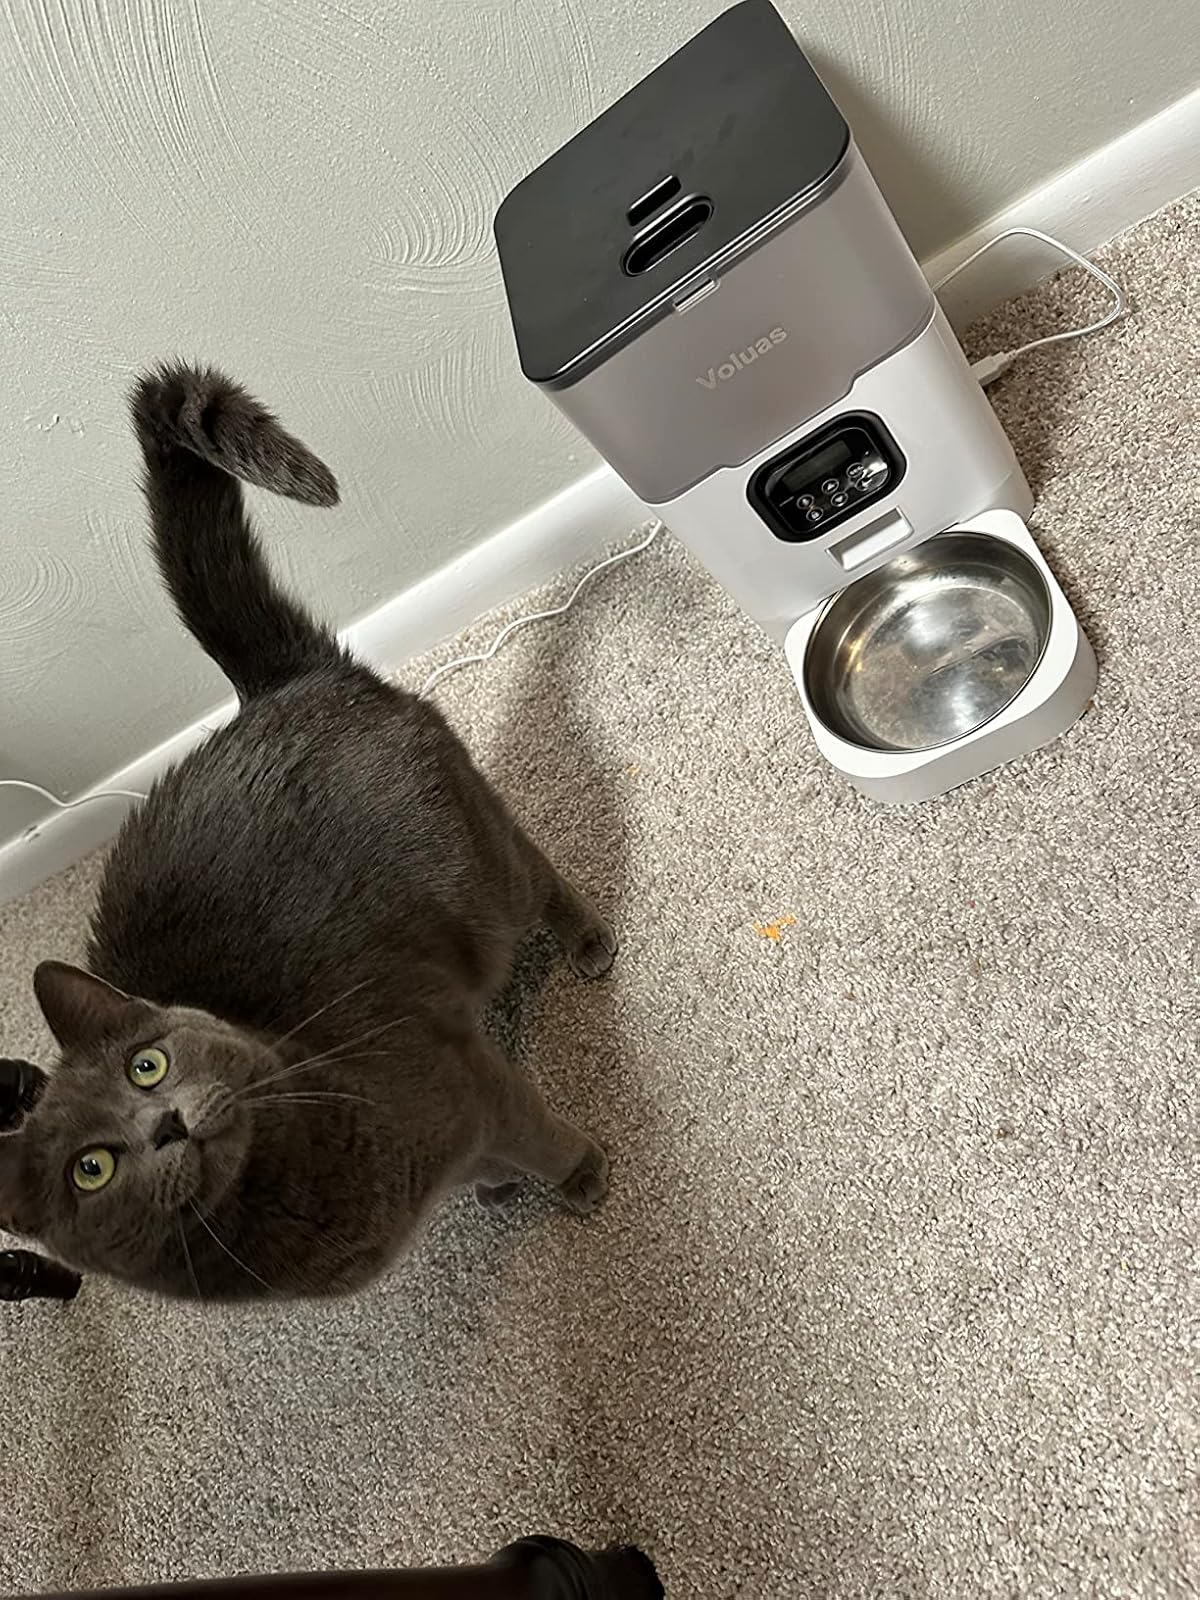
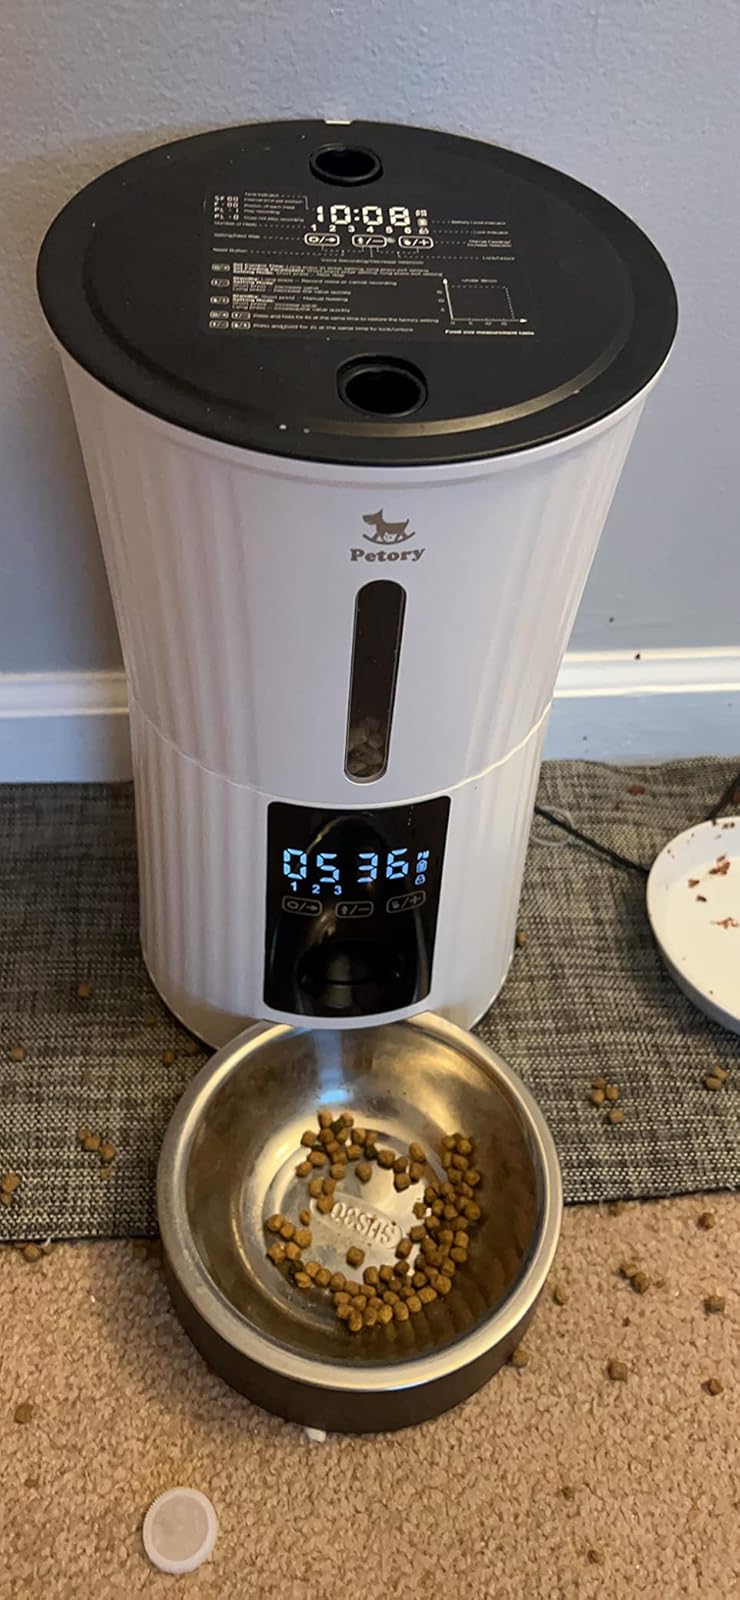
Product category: items_feeder
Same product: no